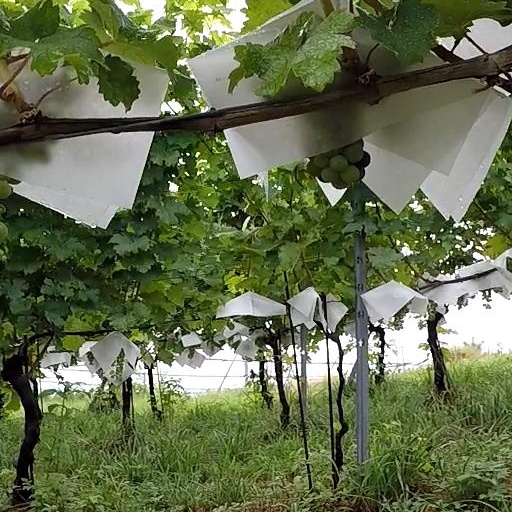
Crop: grape